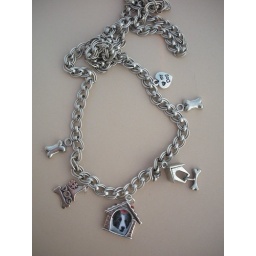
in the dog house